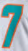
Number: 7